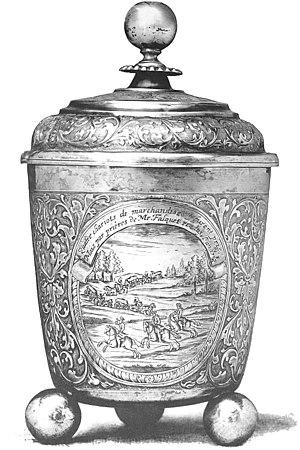
André Falquet est un marchand et commerçant ainsi que membre du Conseil des Deux-Cents.